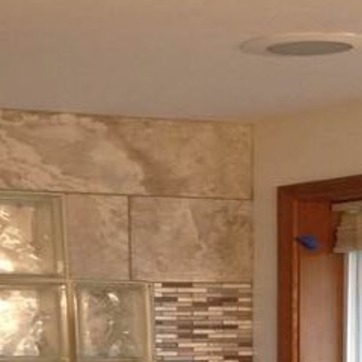
Material: tile